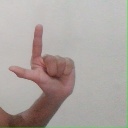
अक्षर: ल